Mernda

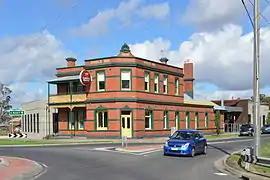
Bridge Inn Hotel, built in 1869

Mernda is a suburb of Melbourne, Victoria, Australia, 26 km north-east of Melbourne's central business district, located within the City of Whittlesea local government area. Mernda recorded a population of 23,369 at the 2021 census.